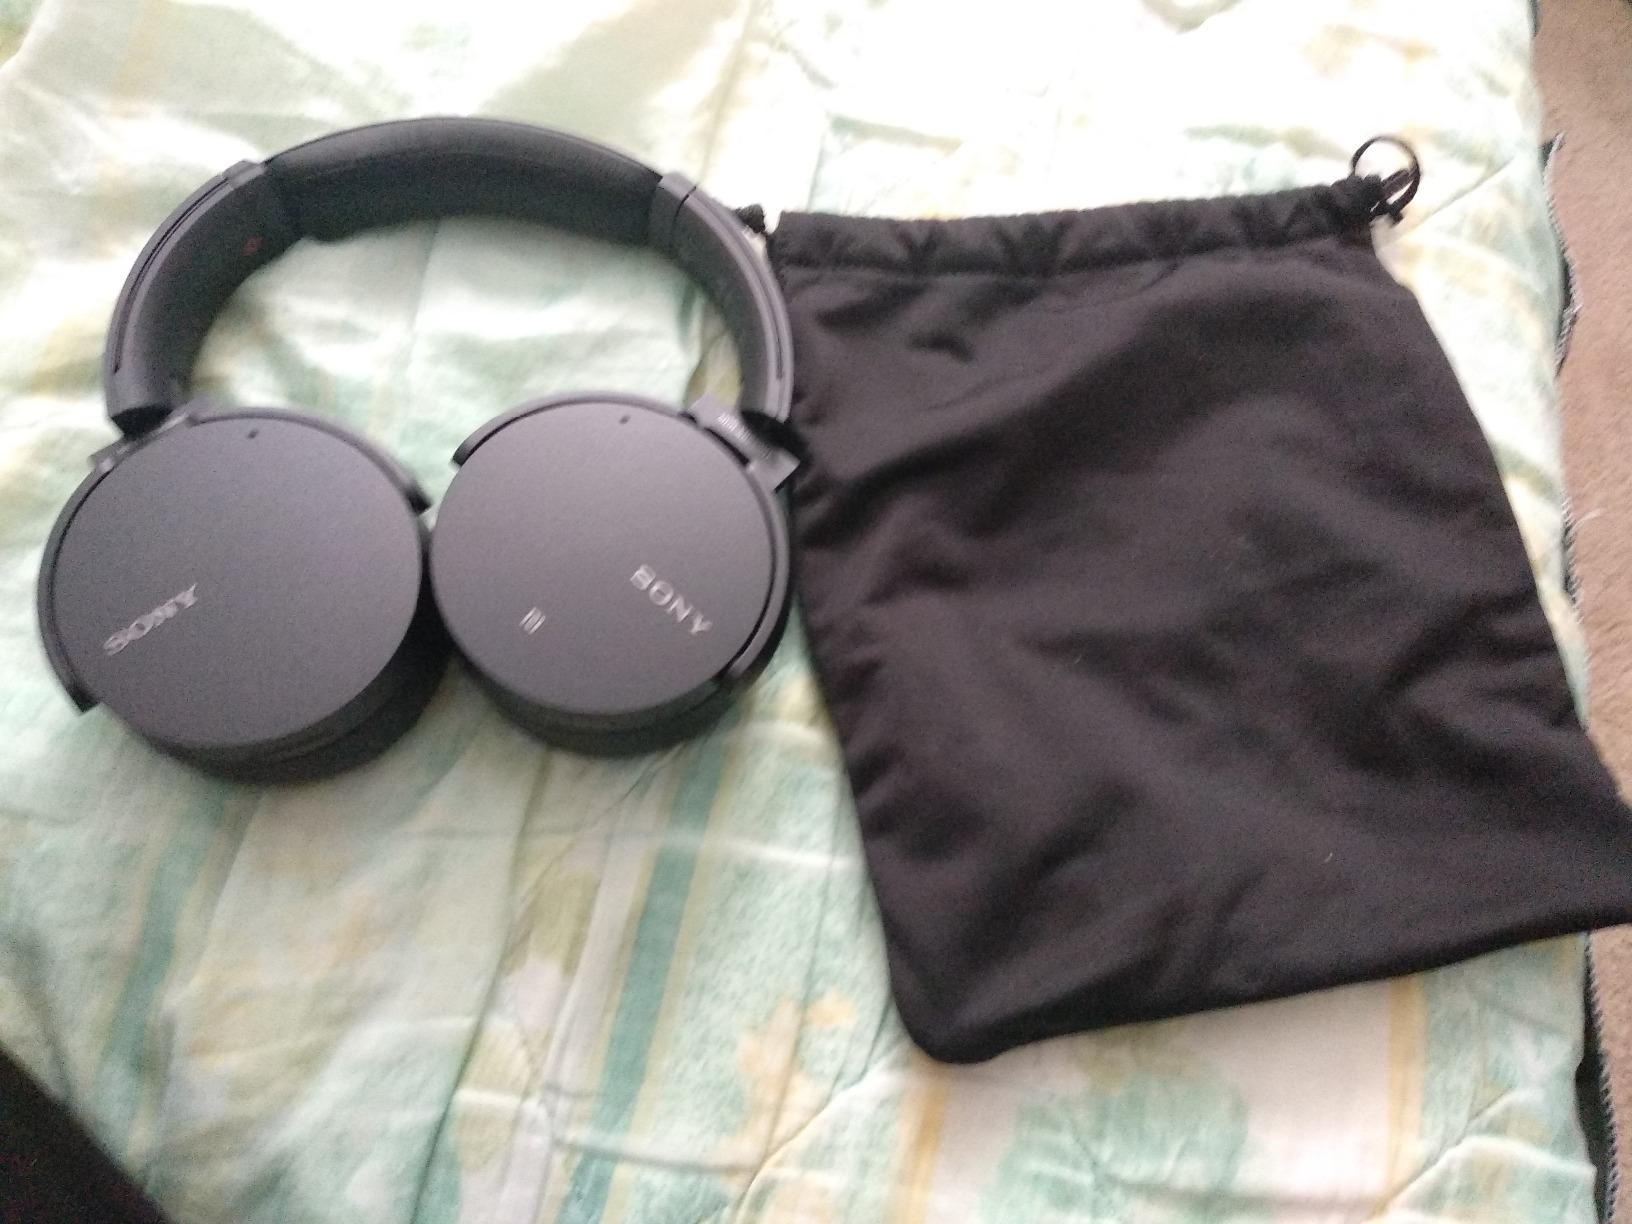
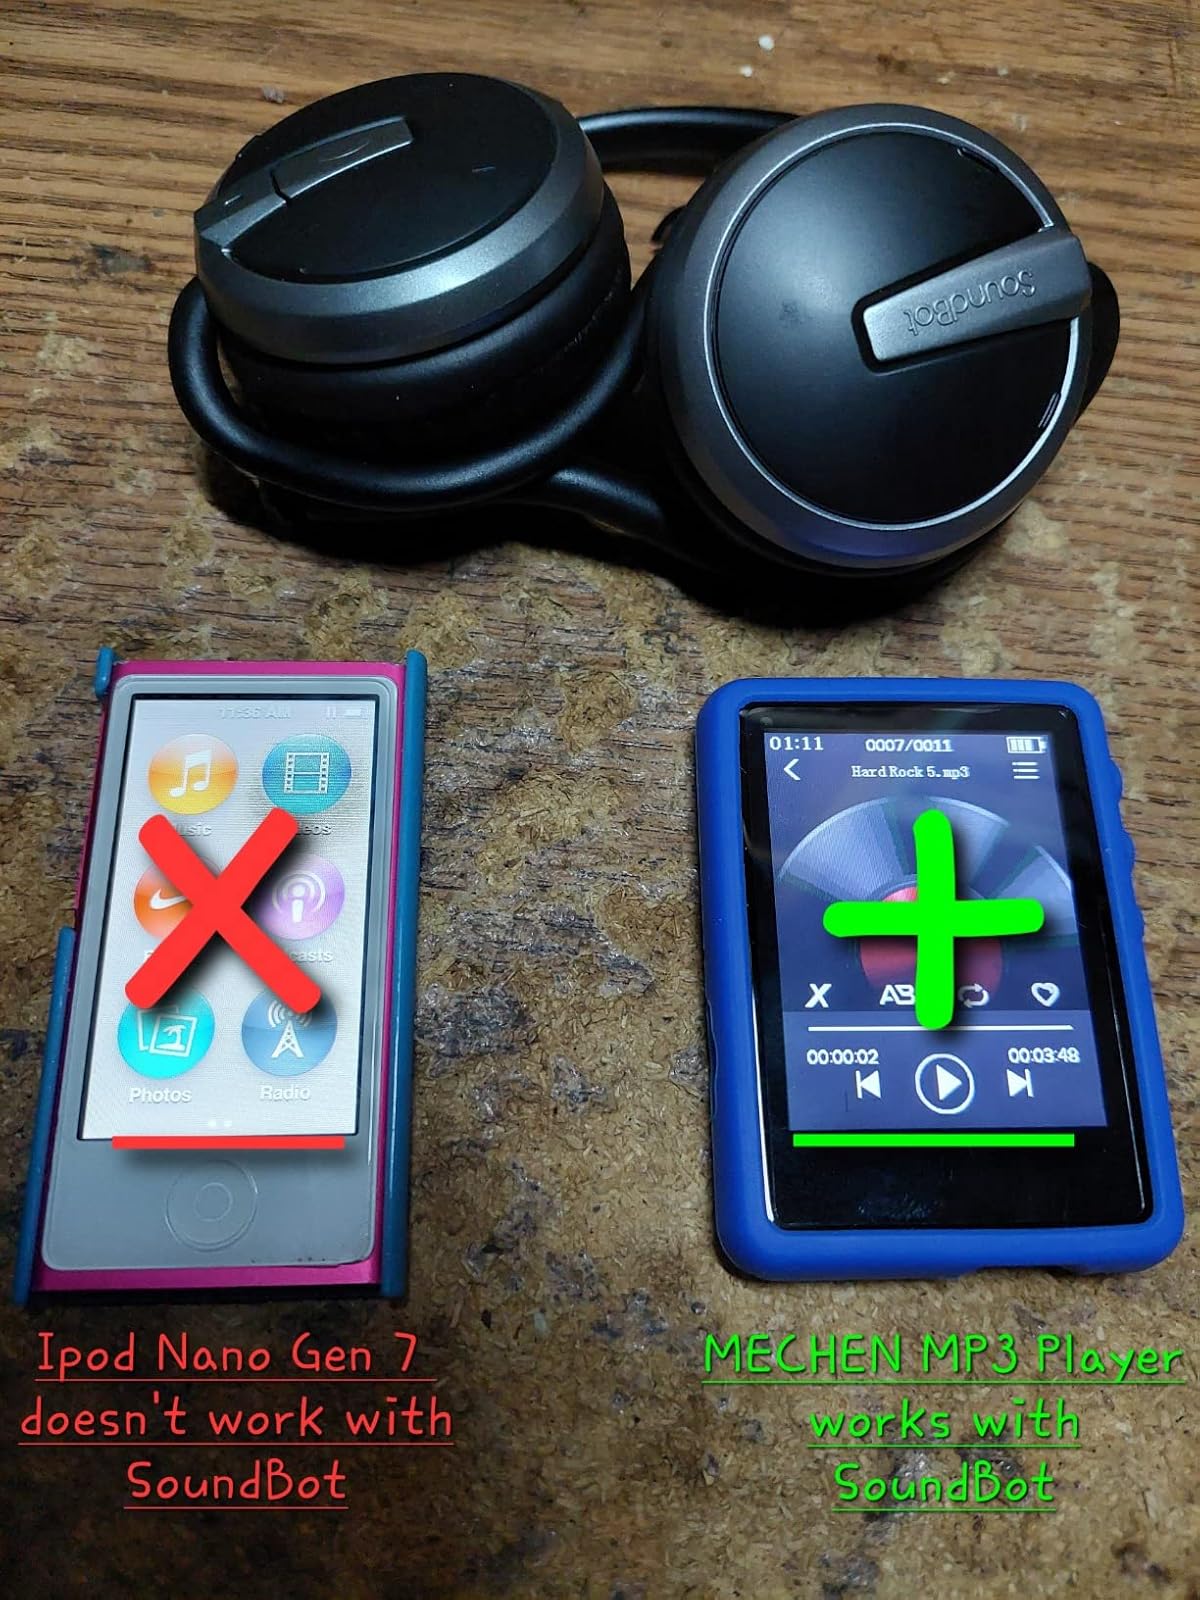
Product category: headphones
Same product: no